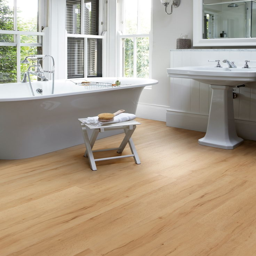
person looks fabulous in this warm and inviting bathroom